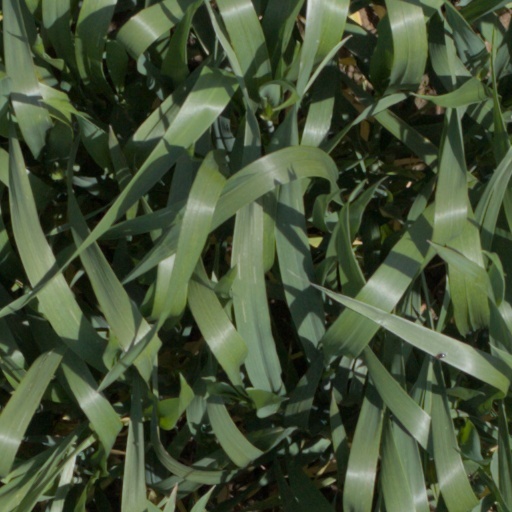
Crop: wheat